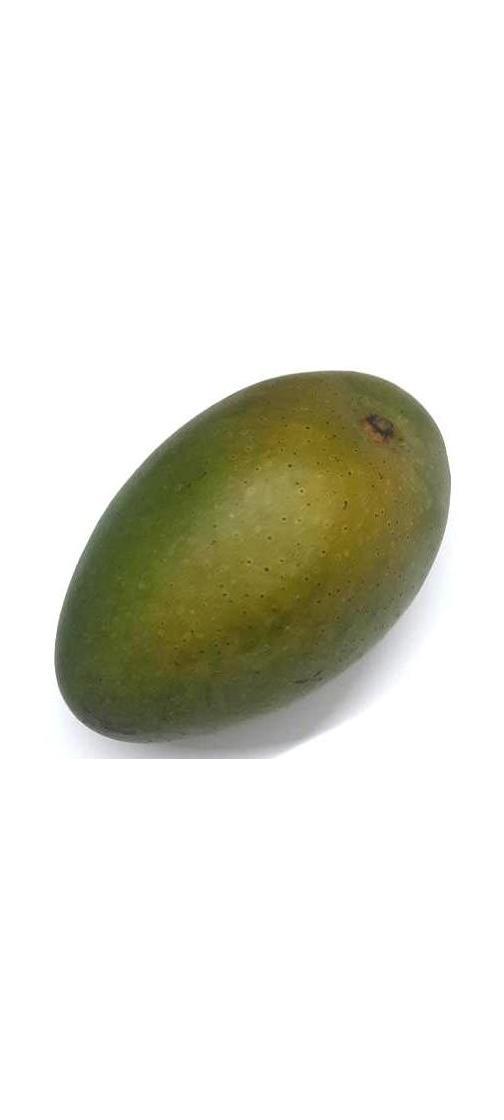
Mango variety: Ashshina Zhinuk